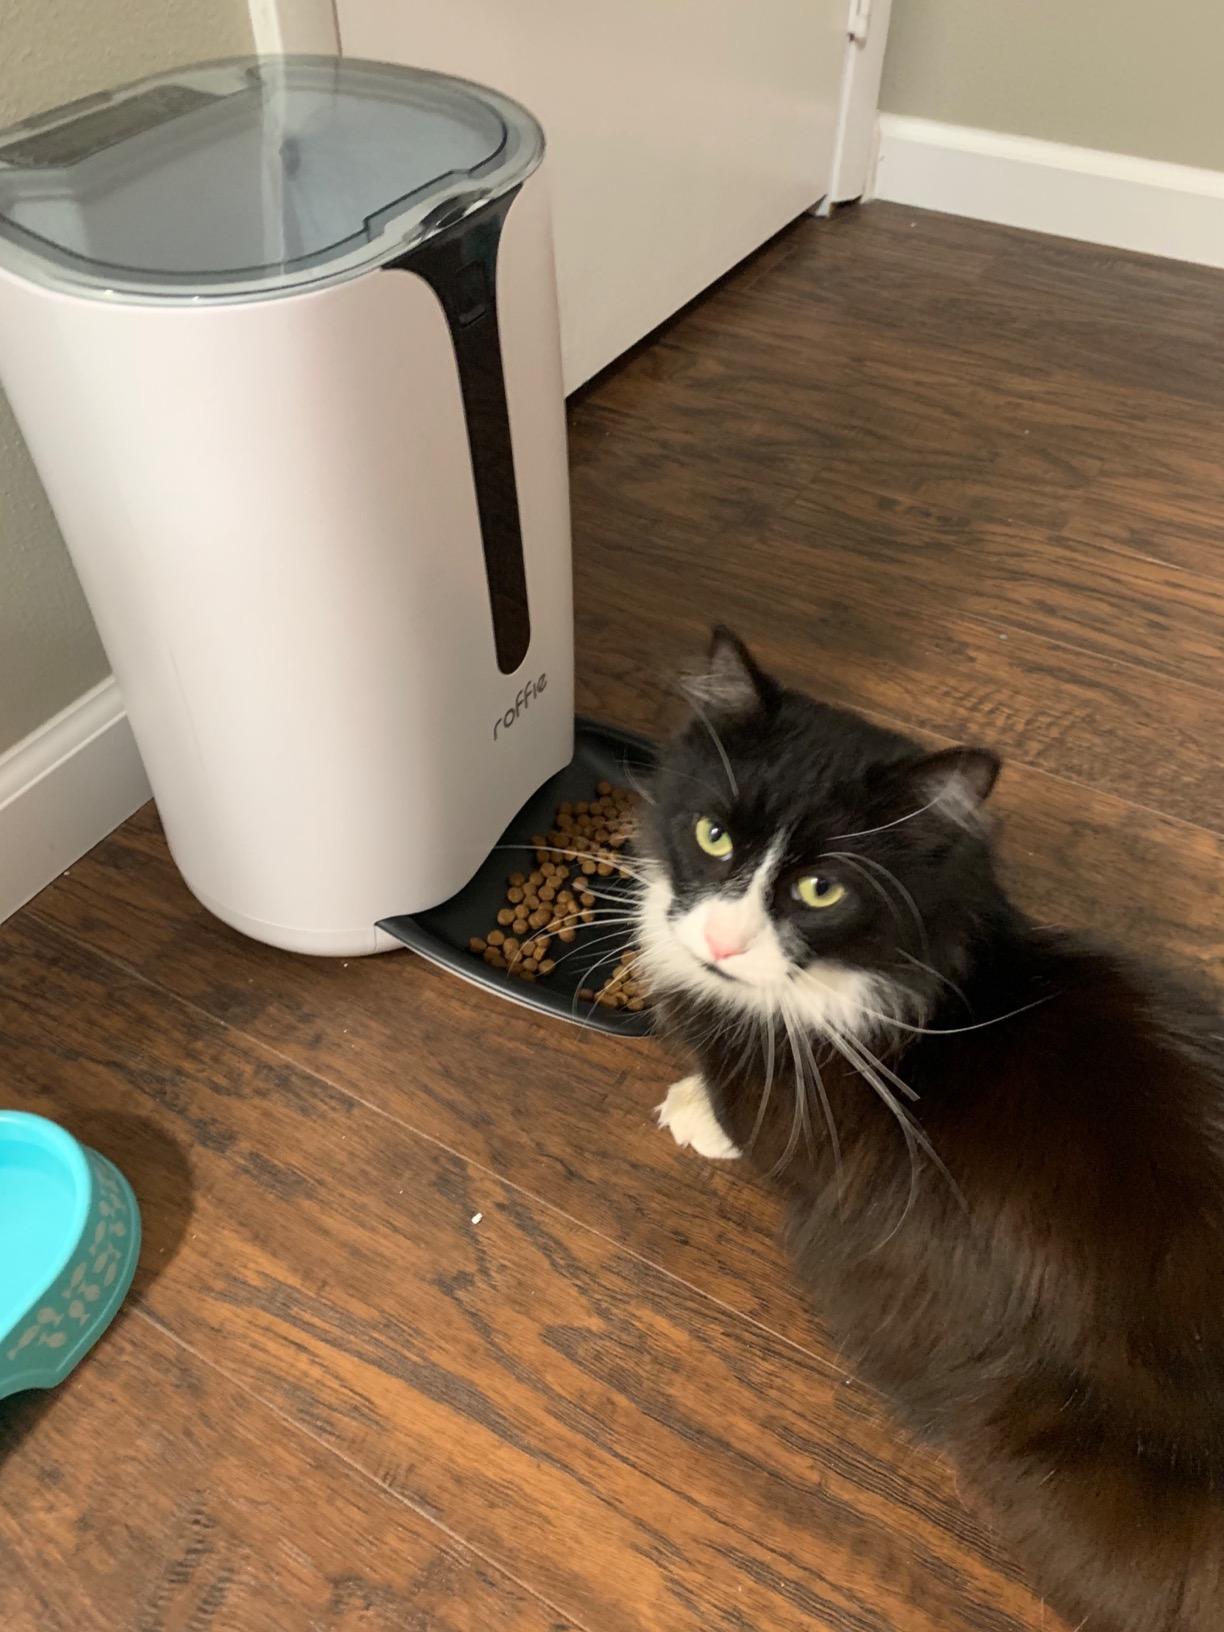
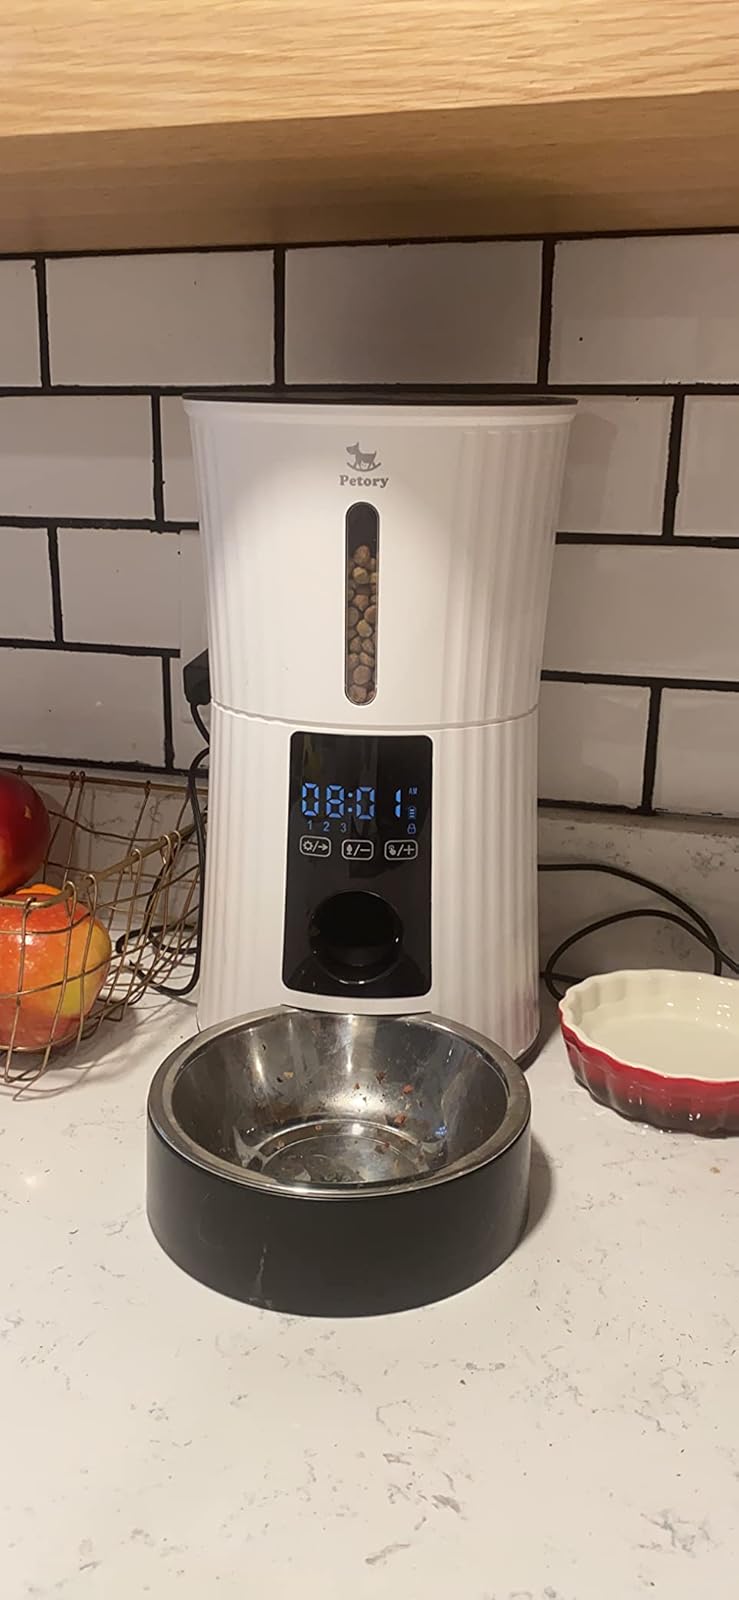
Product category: items_feeder
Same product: no